Bat Creek Stone

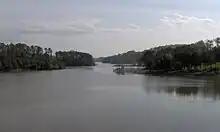
Bat Creek, now an inlet of Tellico Lake

The Little Tennessee River enters Tennessee from the Appalachian Mountains to the south and flows northward for just over before emptying into the Tennessee River near Lenoir City. The completion of Tellico Dam at the mouth of the Little Tennessee in 1979 created a reservoir that spans the lower of the river. Bat Creek empties into the southwest bank of the Little Tennessee upstream from the mouth of the river. While much of the original confluence of Bat Creek and the Little Tennessee was submerged by the lake, the mound in which the Bat Creek Stone was found was located above the reservoir's operating levels.